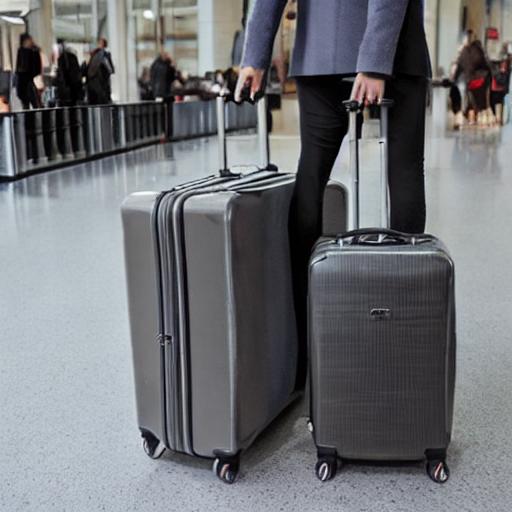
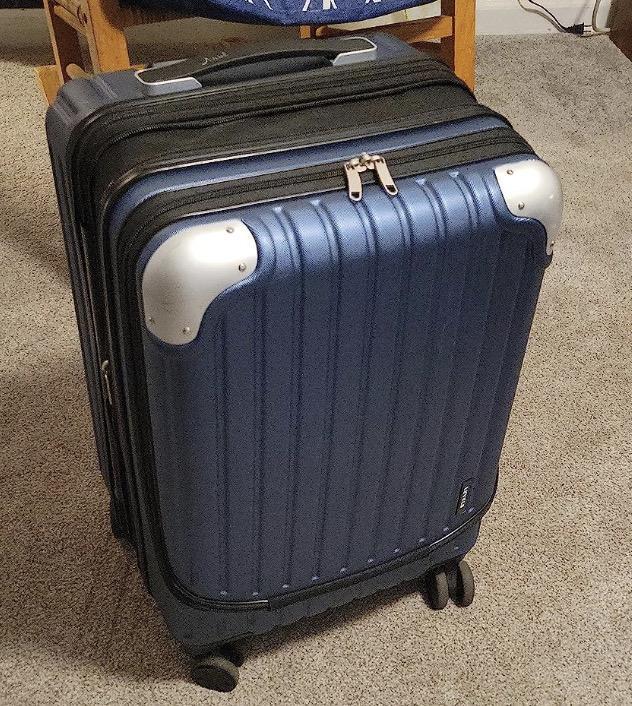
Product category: items_tea
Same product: no